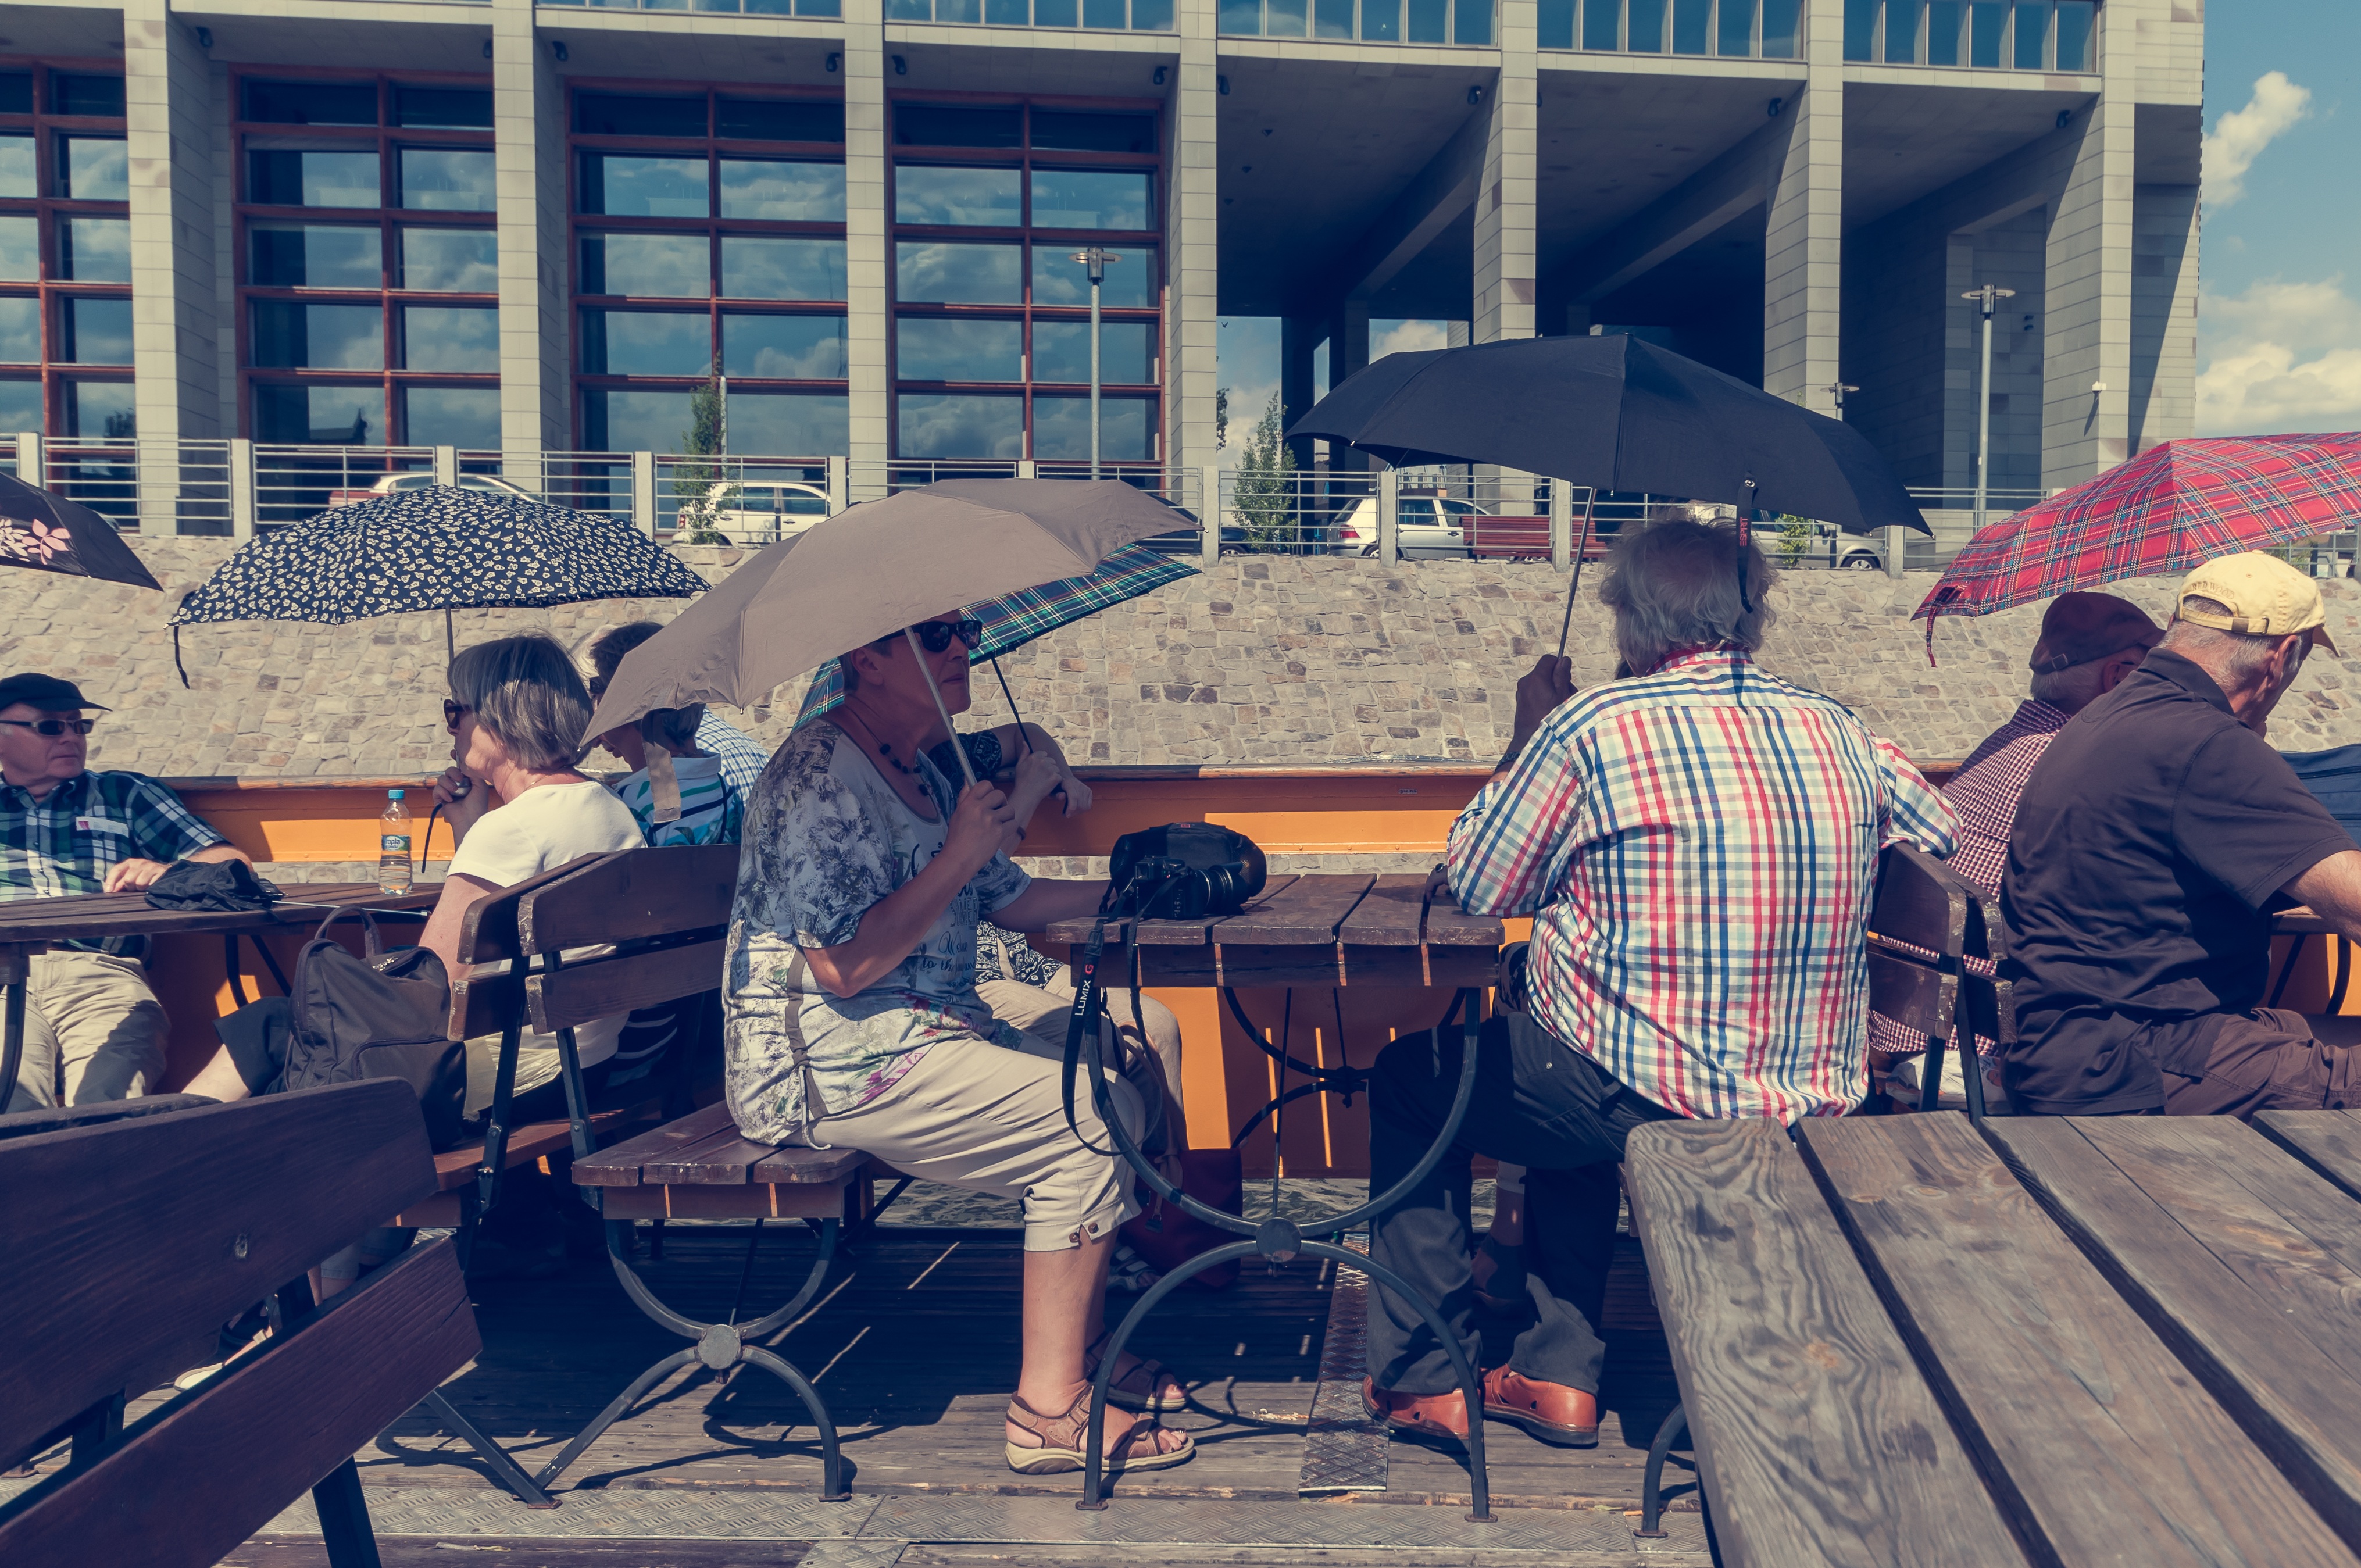
people, sky, woman, river, ship, crowd, summer, male, spring, umbrella, autumn, cruise, tour, tourists, umbrellas, poland, germany, the sun, visit, pensioner, old age, wroc aw, pensioners, lower silesia, rafting, measles, social group, ostrow tumski